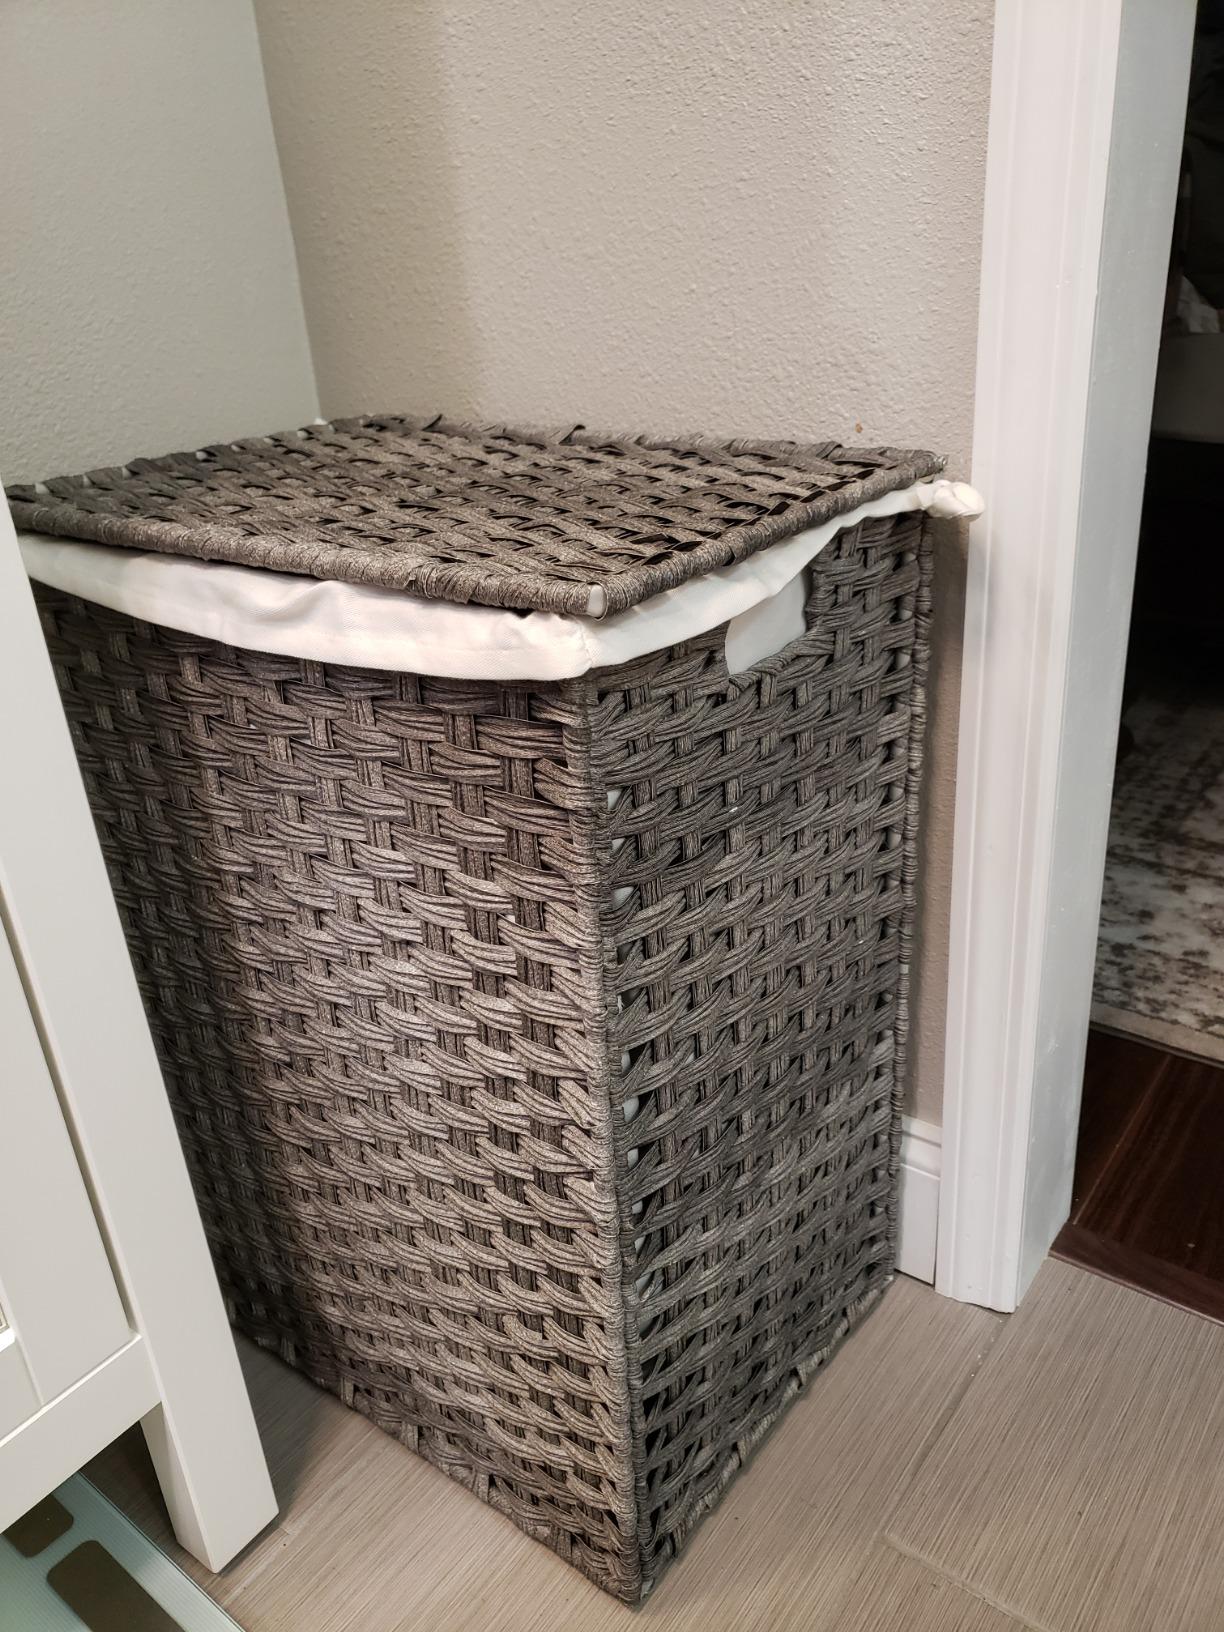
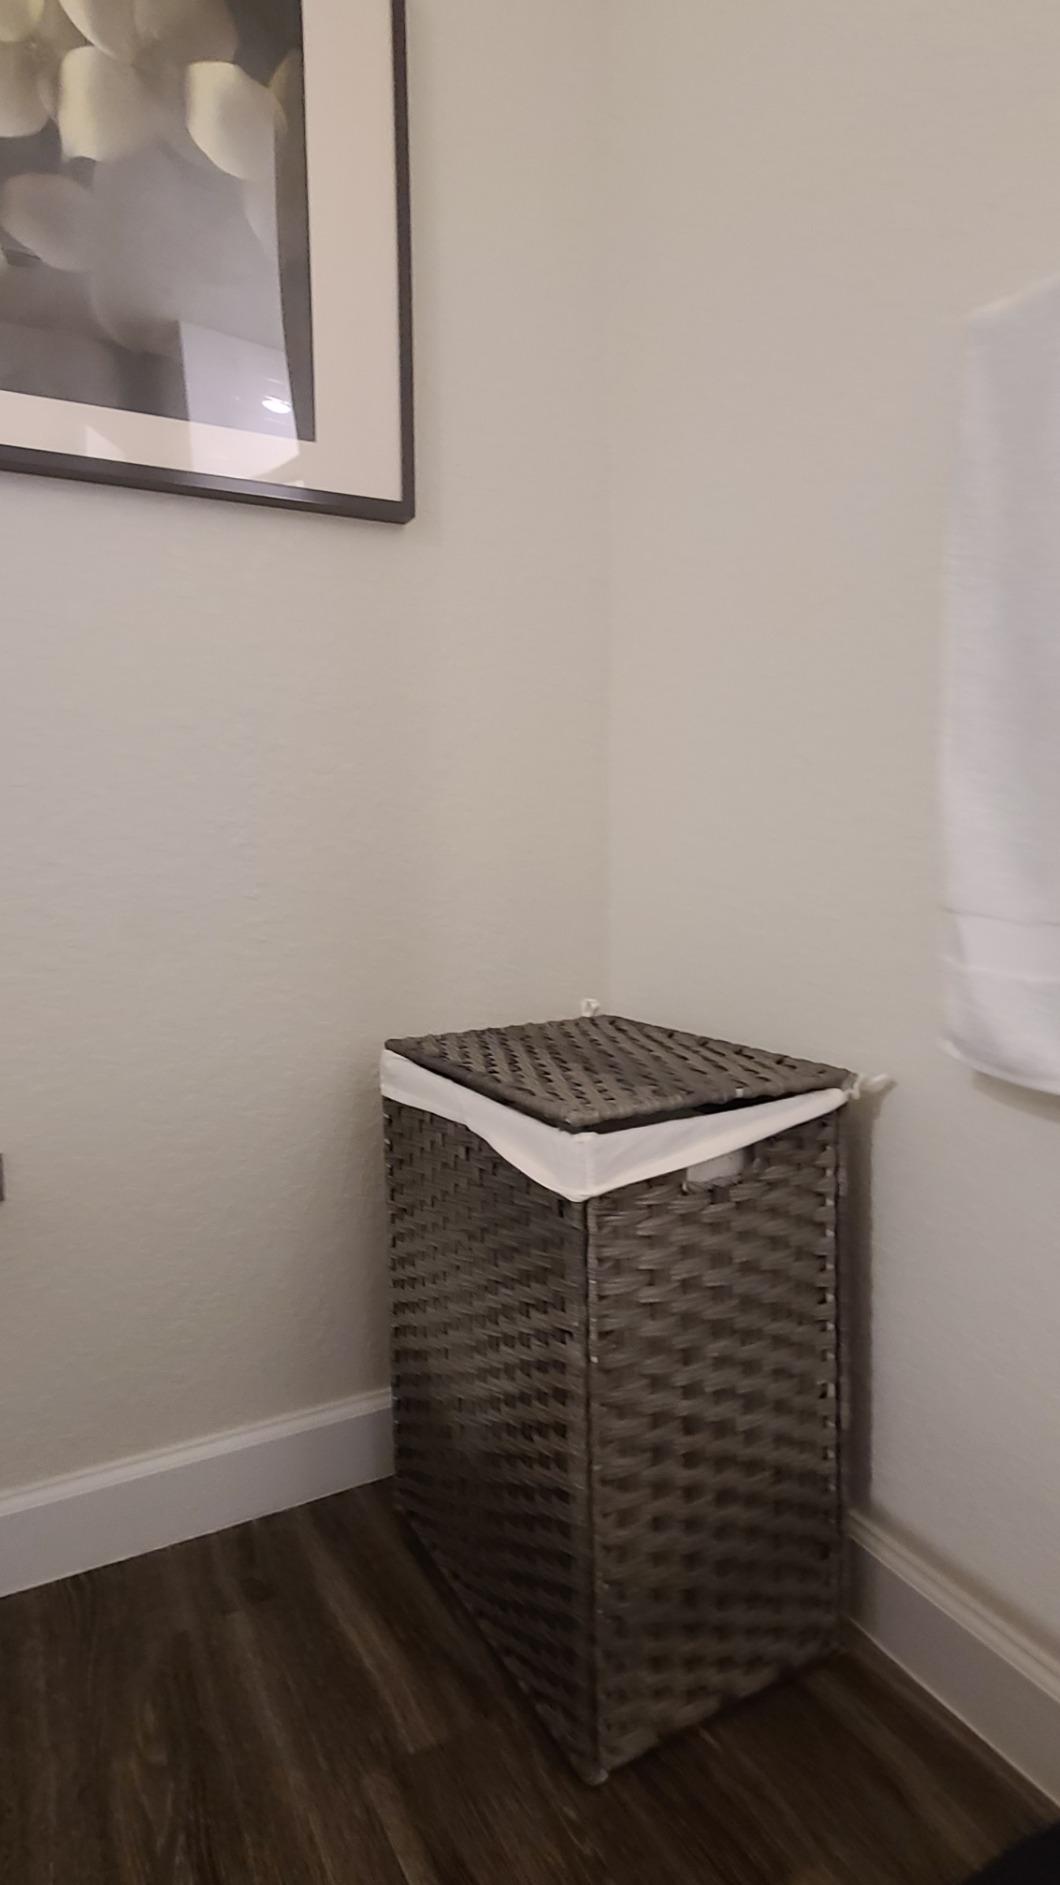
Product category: items_hamper
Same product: yes